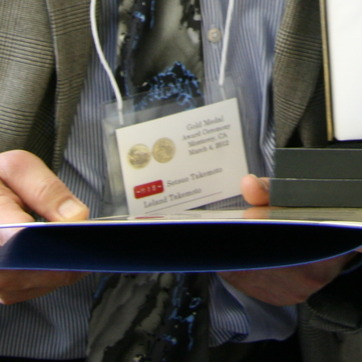
Material: plastic